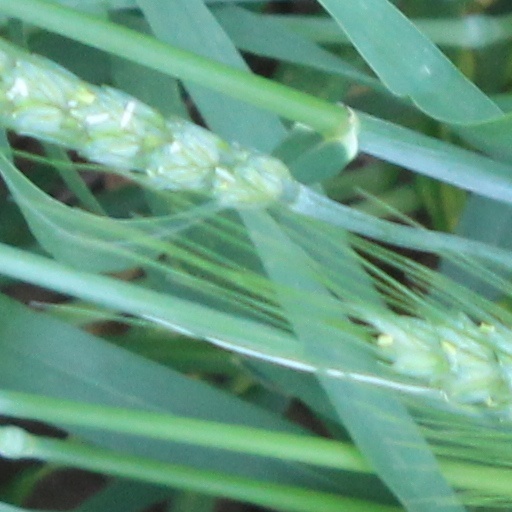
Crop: wheat